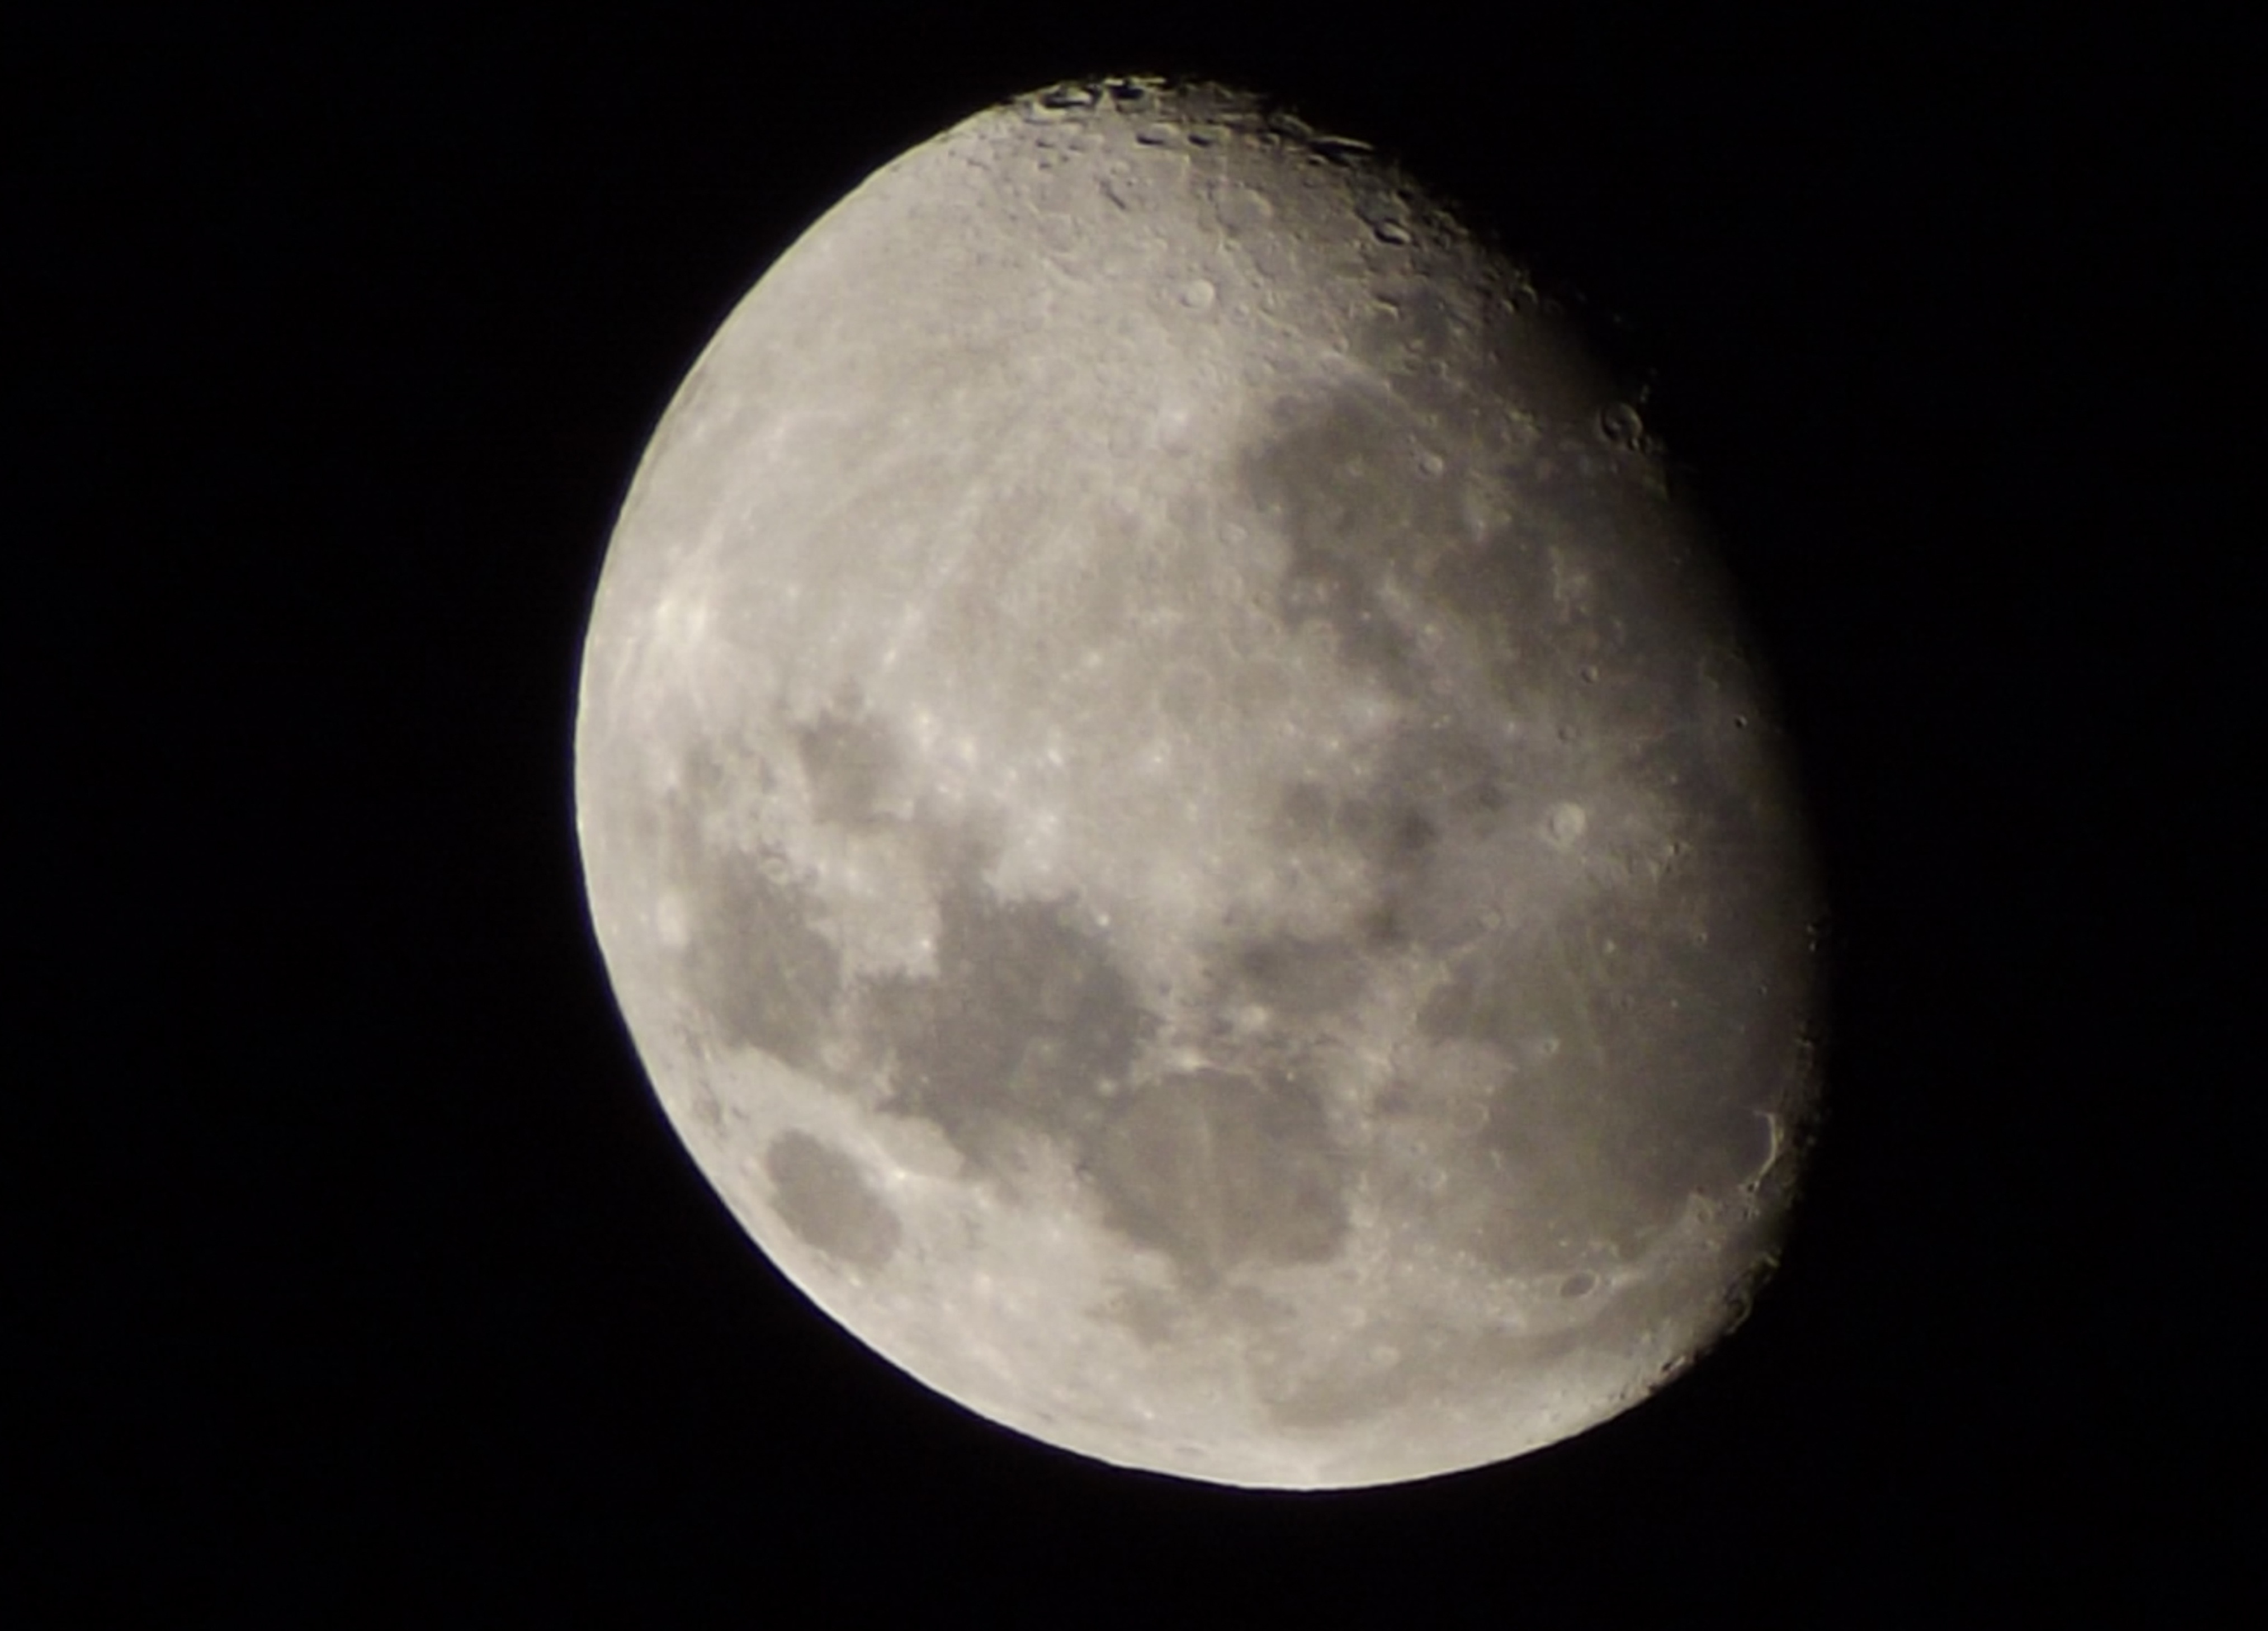
night, atmosphere, dark, moon, full moon, circle, astronomy, astronomical object